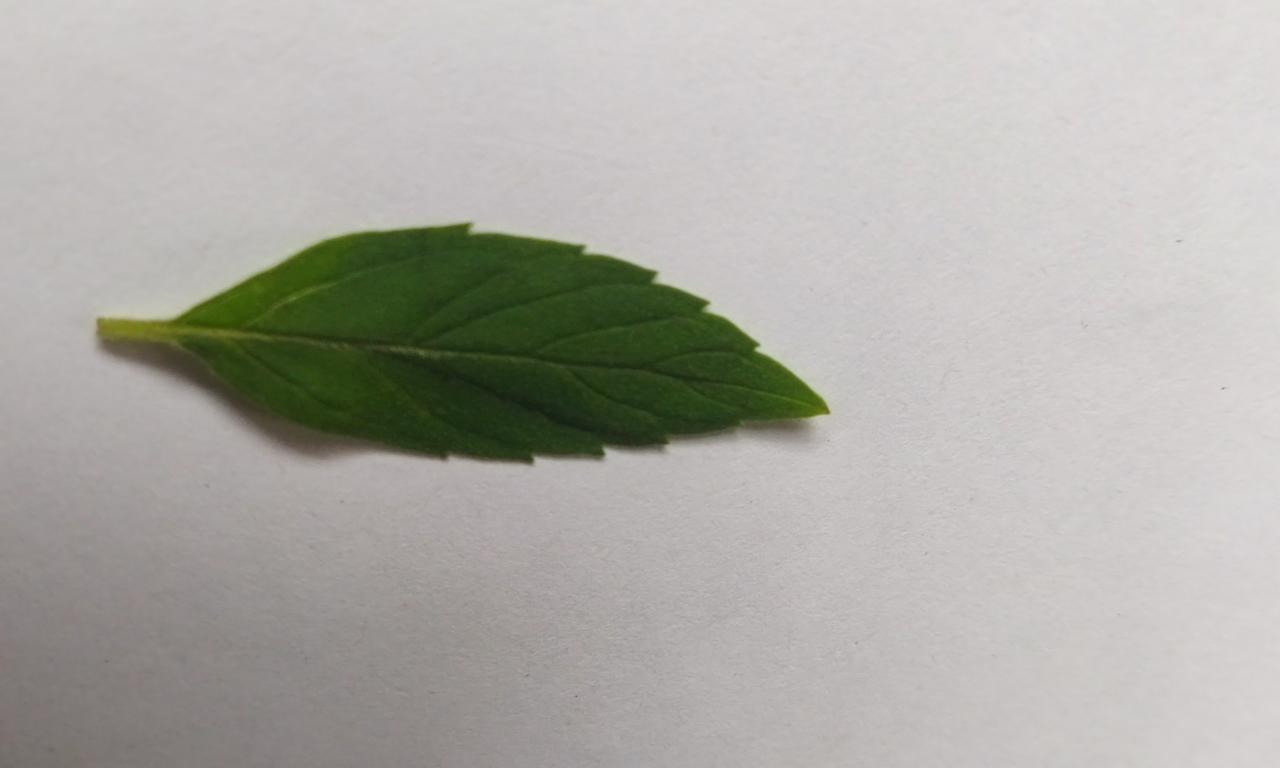
Label: Fresh